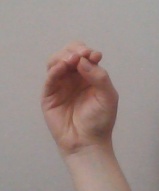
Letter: ha